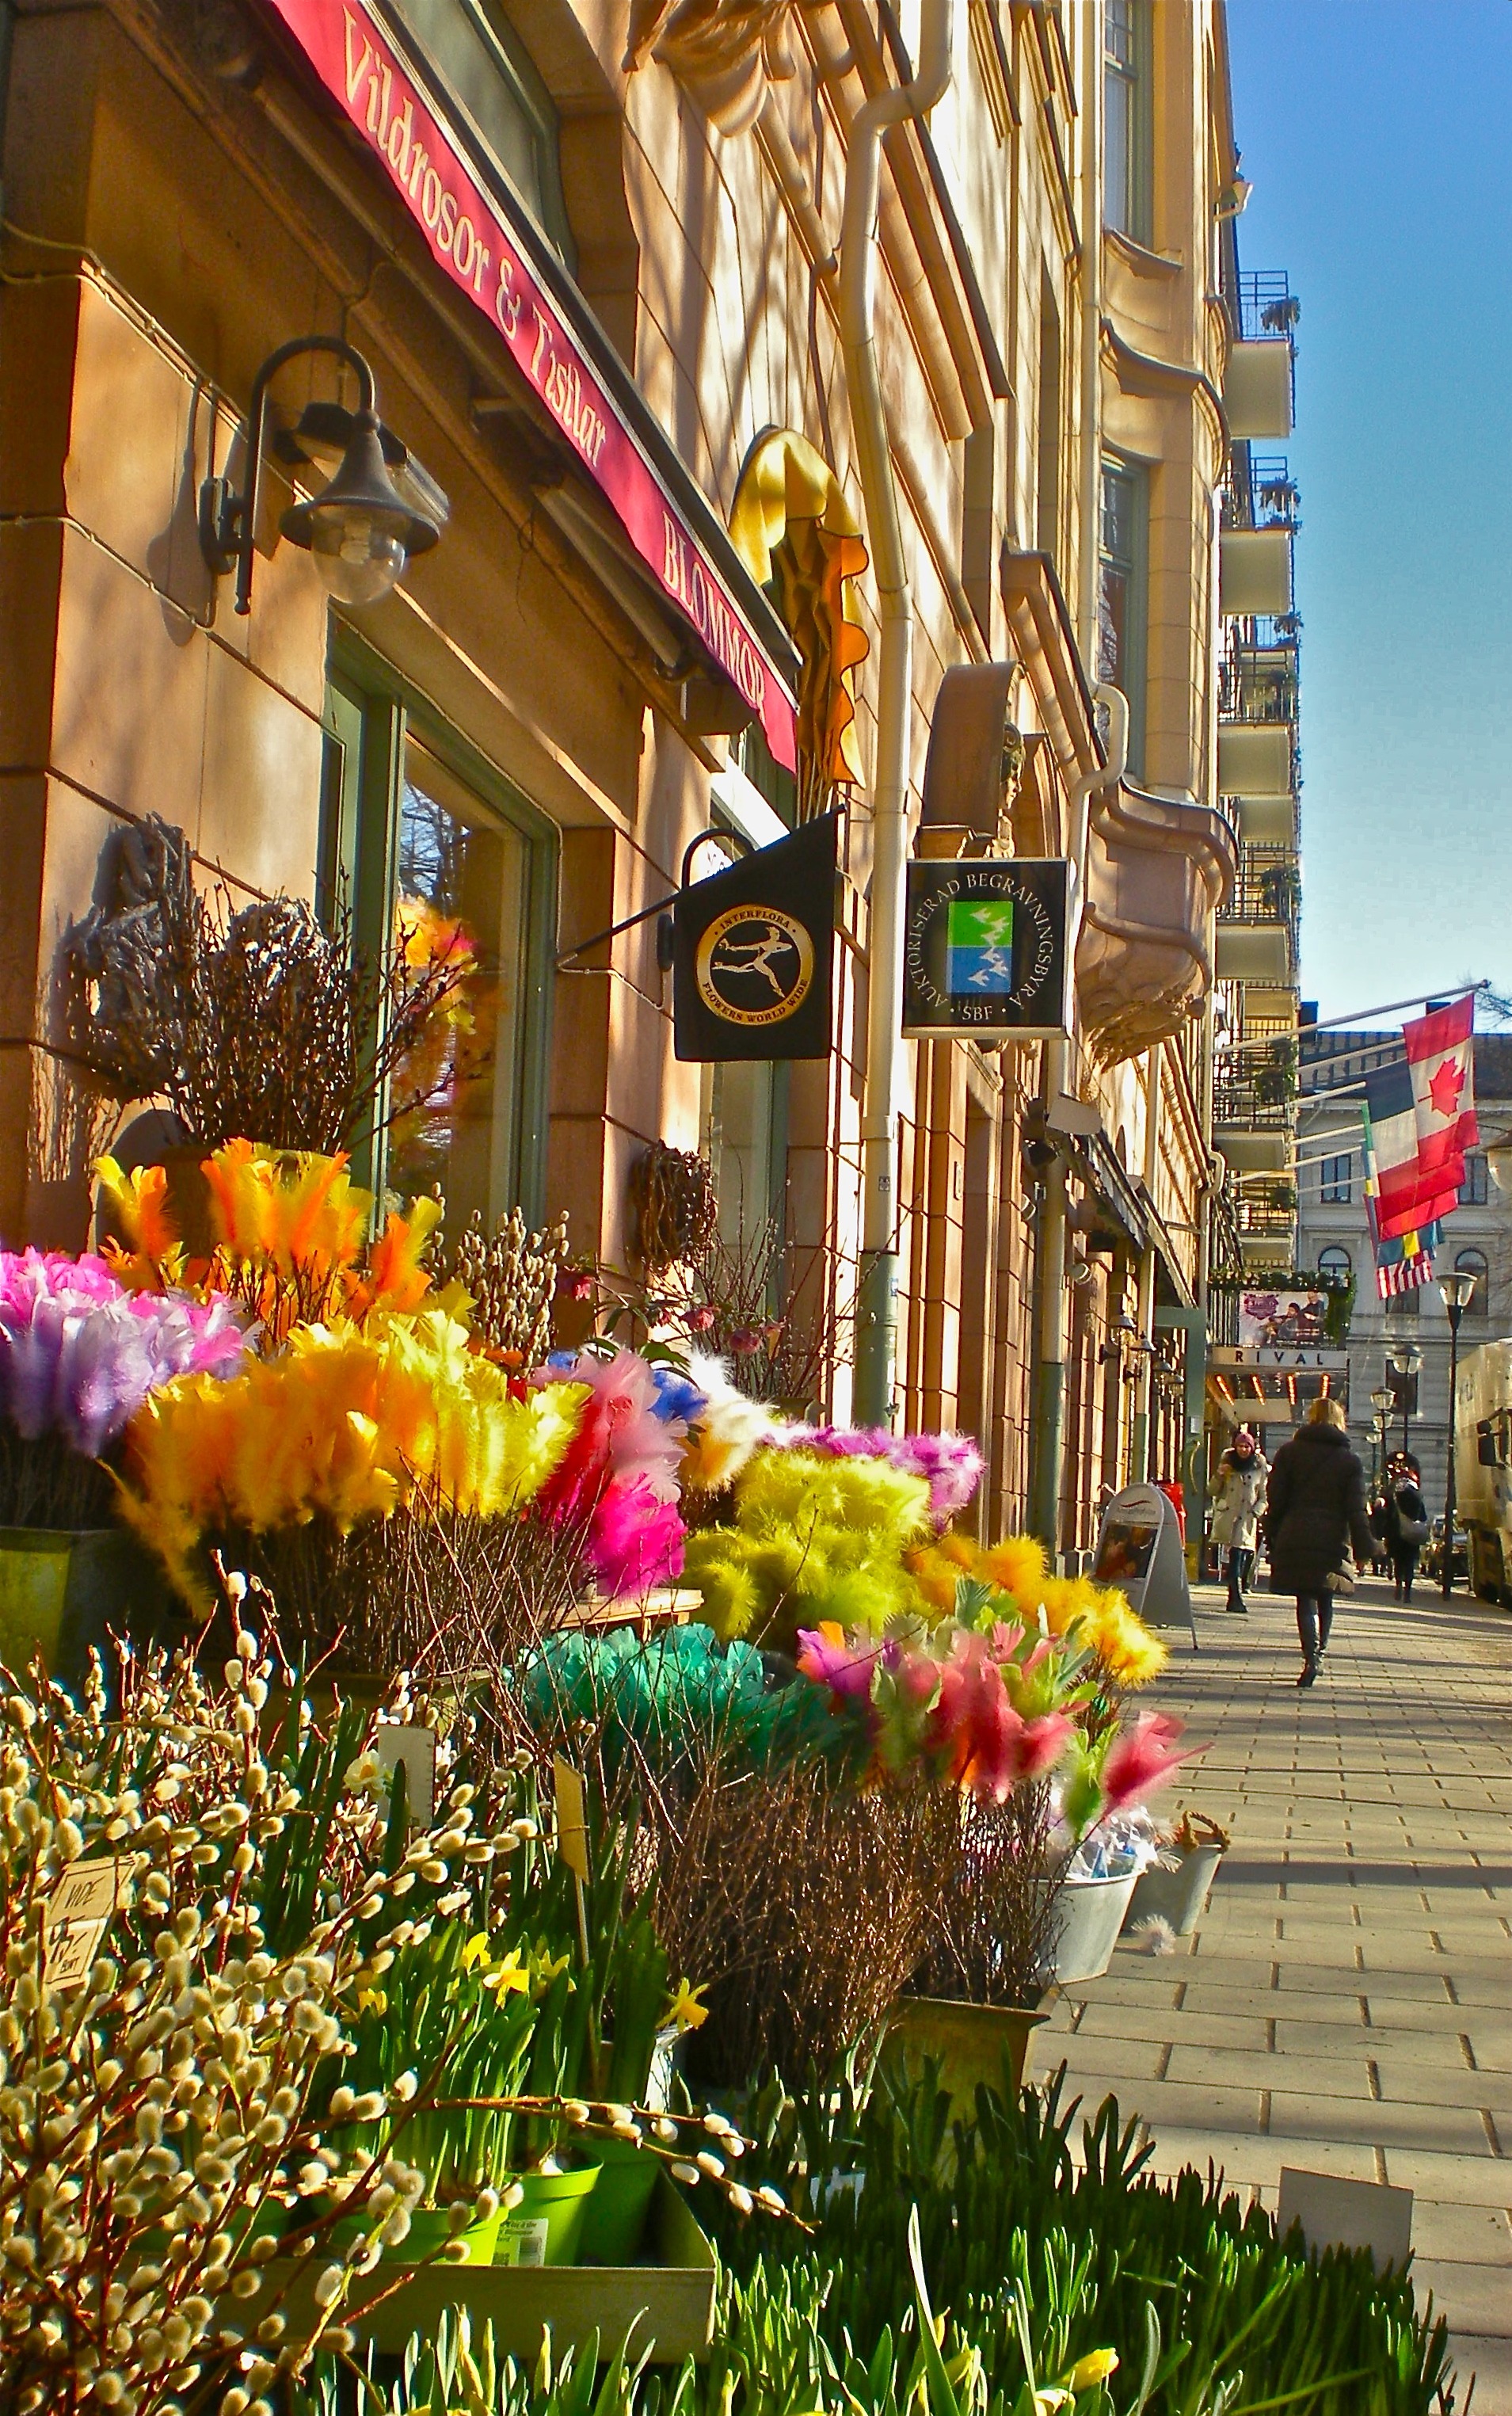
road, street, flower, town, city, downtown, color, stockholm, flower shop, human settlement, mariatorget